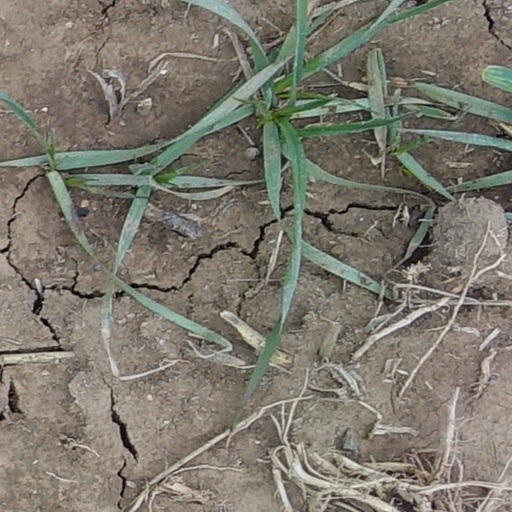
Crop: wheat